Nonoy Baclao

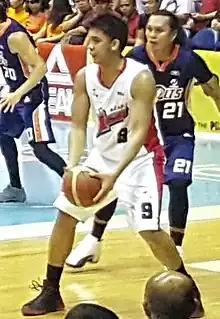
Baclao with the Alaska Aces in 2016

Siverino A. "Nonoy" Baclao Jr. (born June 15, 1987) is a Filipino professional basketball player who last played for the San Miguel Beermen of the Philippine Basketball Association (PBA). A forward who can also play center, he played three seasons for the Ateneo de Manila Blue Eagles in the University Athletic Association of the Philippines from 2007 to 2009 and led the Eagles to back-to-back basketball championships in his last two seasons with them. He also played for the Philippine Patriots in the ASEAN Basketball League and led the team as the inaugural champion of the 2009-10 ABL season. In the PBA, he made the All-Rookie Team and has won two championships.